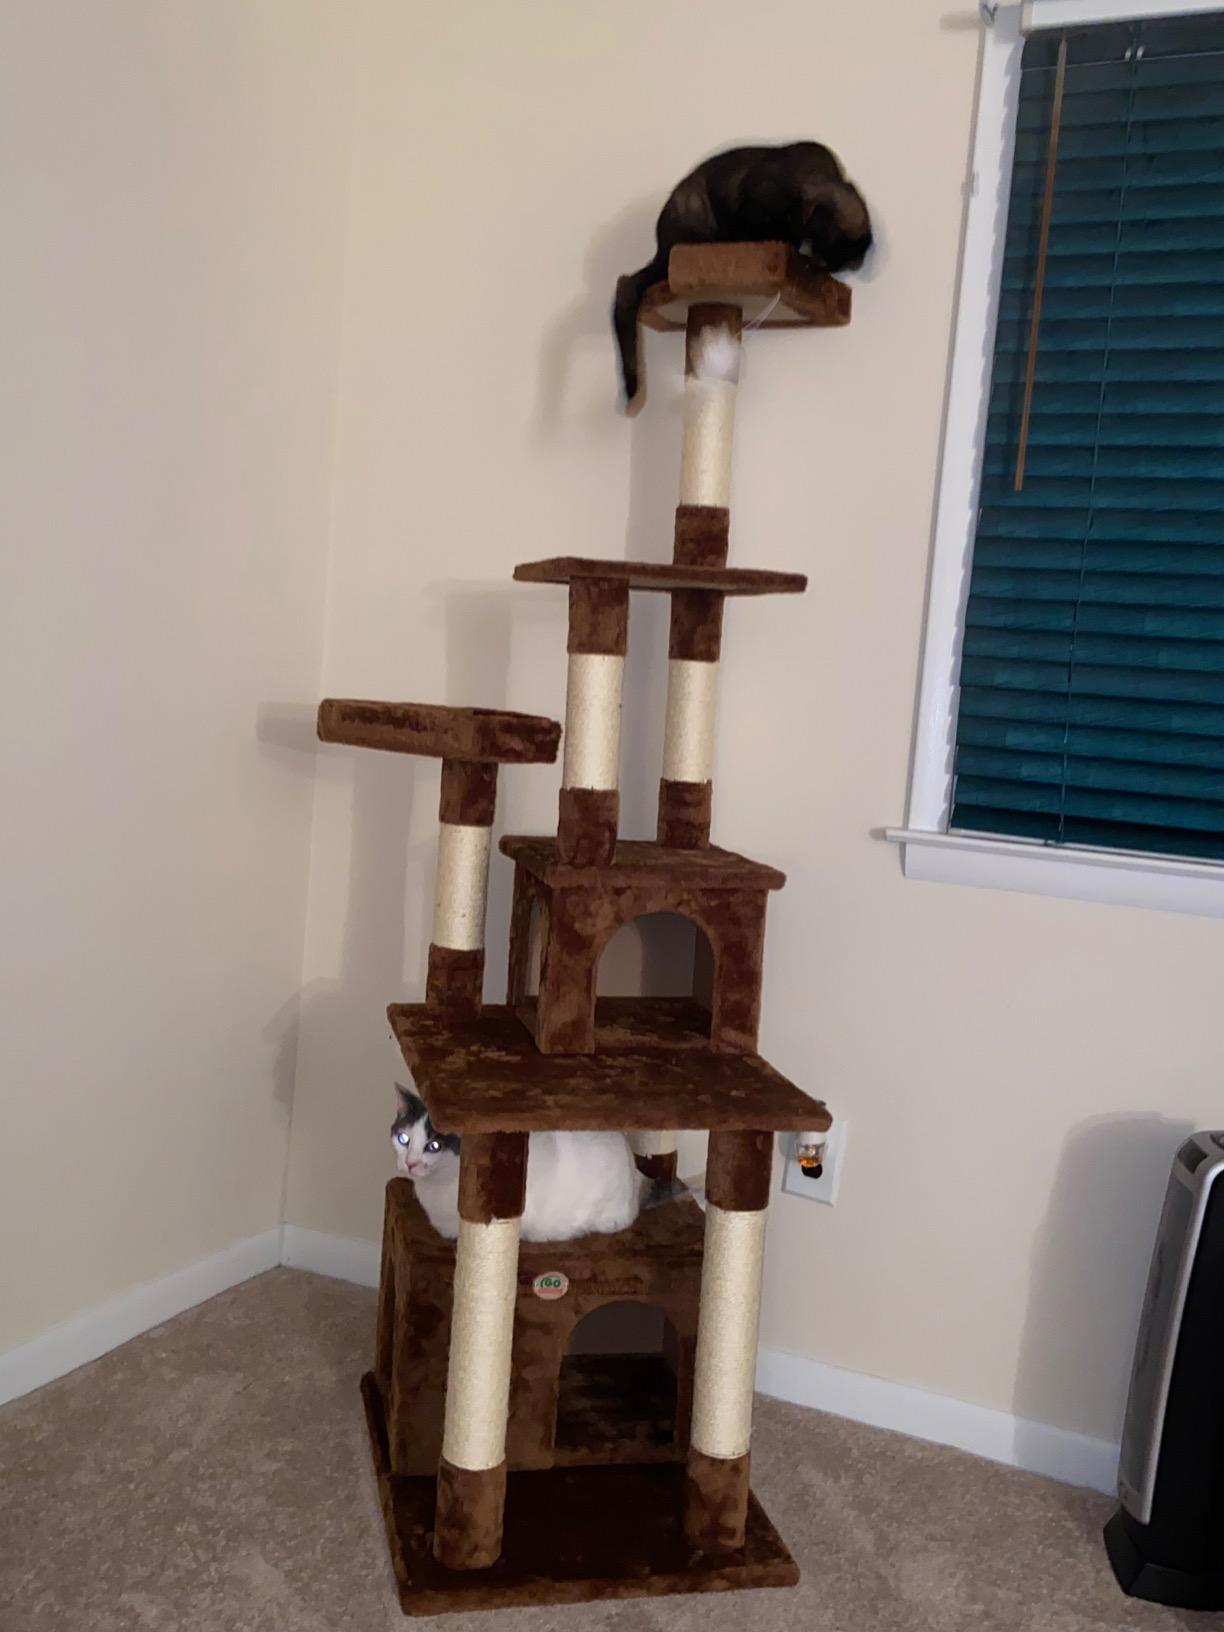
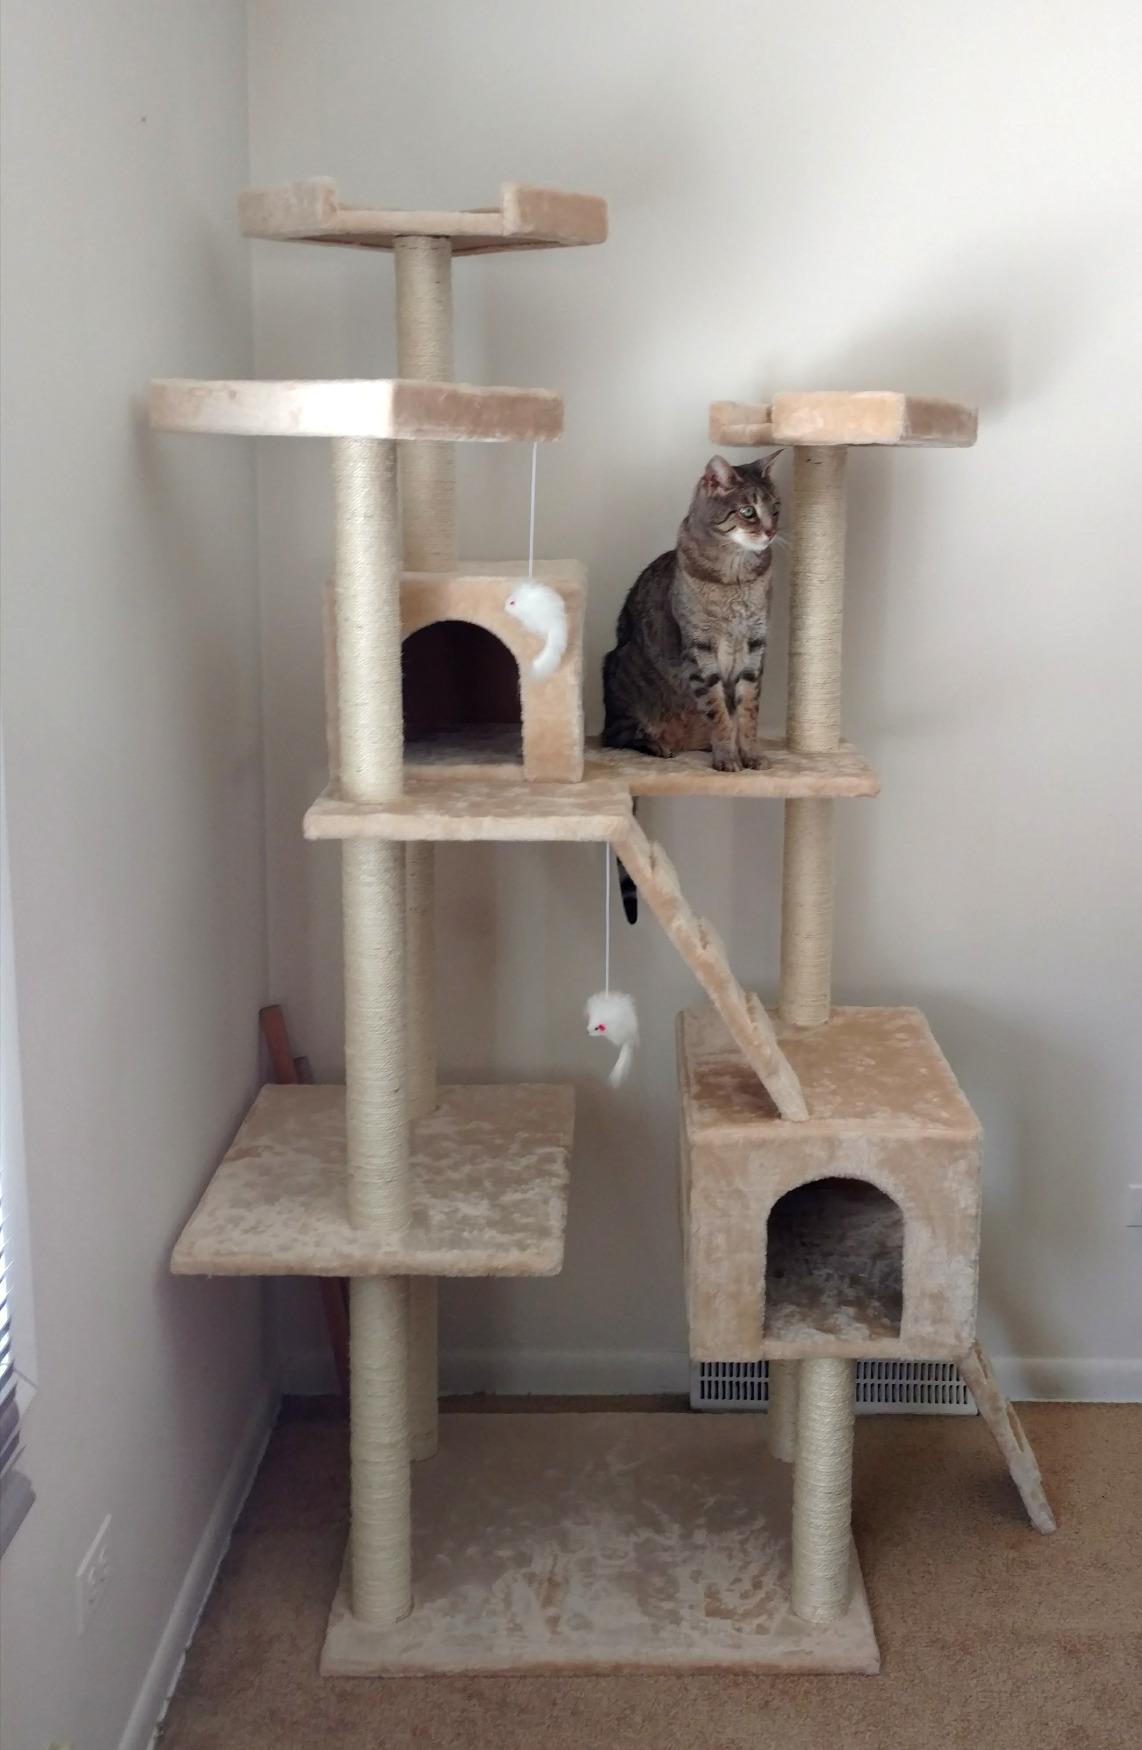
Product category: items_cat tree
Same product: no